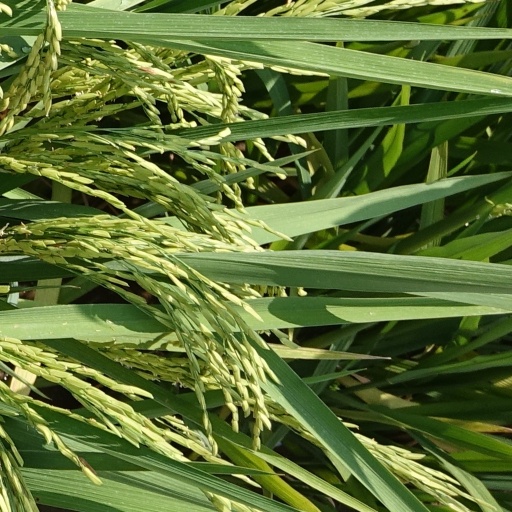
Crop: rice